Dog Day (band)

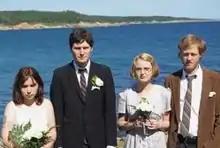
Dog Day in 2007. (Photo: Francesca Talone)

Dog Day is a Canadian indie rock band based in Halifax, Nova Scotia currently consisting of husband and wife team Seth Smith and Nancy Urich, joined with Casey Spidle and Meg Yoshida.